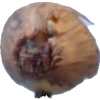
Label: onion